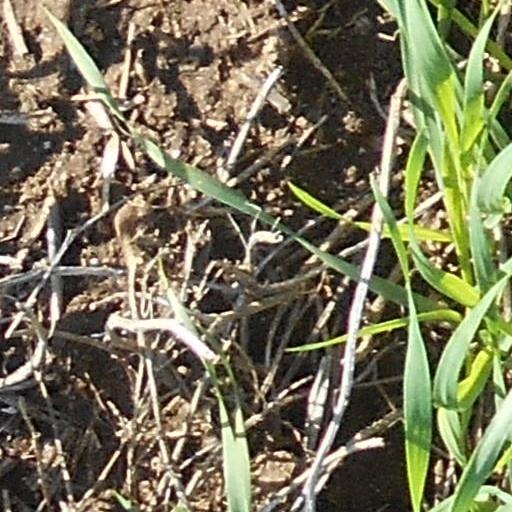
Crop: wheat